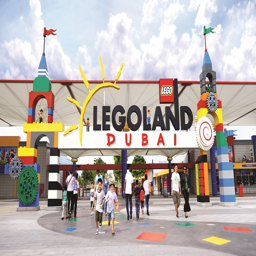
visit business on a holiday